Sleepaway Camp IV: The Survivor

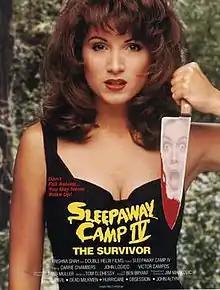
Theatrical release poster

Sleepaway Camp IV: The Survivor is a 2012 American slasher film and the fifth installment (fourth chronologically) in the "Sleepaway Camp" film series. The film stars Carrie Chambers, John Lodico, and Victor Campos.